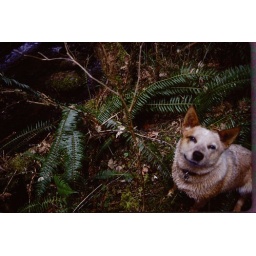
Tilly's a happy dog in the water